Second inauguration of Barack Obama

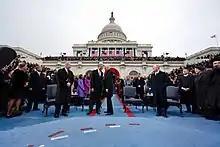
Obama talks with Biden during the inaugural swearing-in ceremony.

Additional words indicated a commitment to LGBT rights: "Our journey is not complete until our gay brothers and sisters are treated like anyone else under the law—for if we are truly created equal, then surely the love we commit to one another must be equal as well." These words made Obama the first president to use the word "gay" as a reference to sexual orientation in an inaugural address. Some analysts interpreted his statement as a reaffirmation of President Obama's previously stated support for same-sex marriage. Others noted that all nine justices of the Supreme Court were seated nearby when Obama linked gay and lesbian rights to two other groups whom the court treats with special consideration: women and racial minorities.